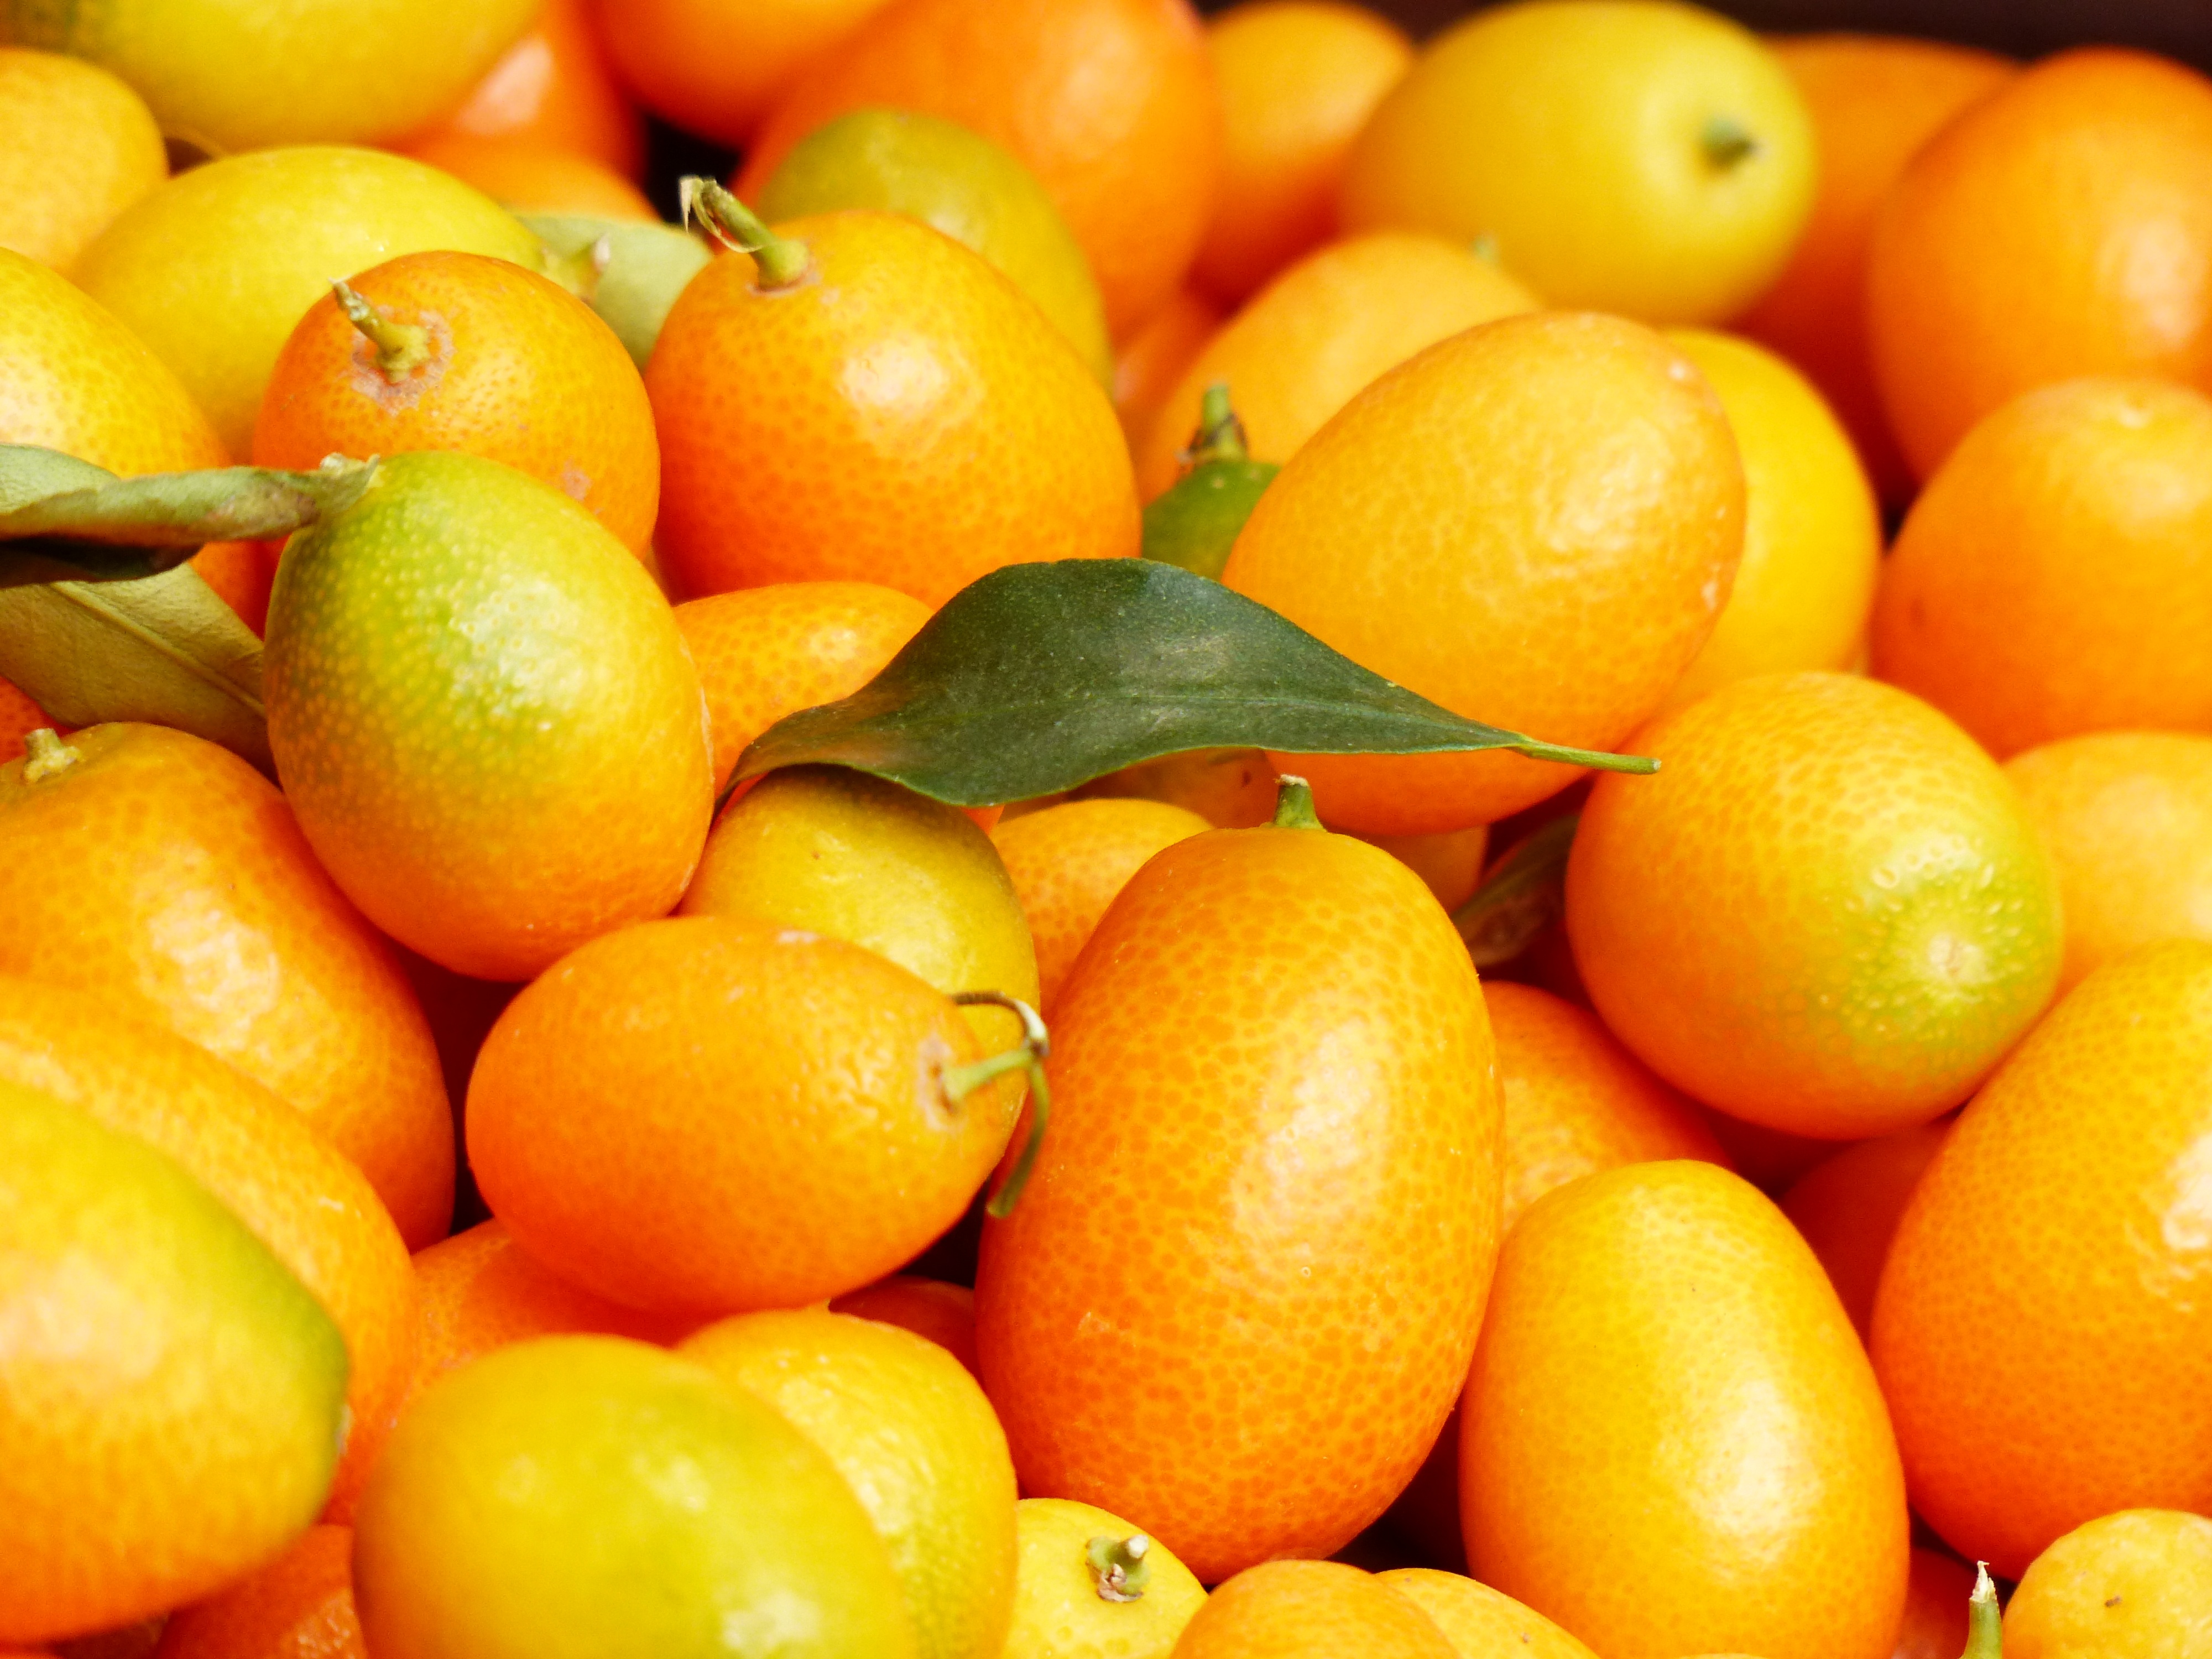
plant, fruit, orange, food, produce, fruits, tangerine, kumquat, clementine, citrus, golden yellow, flowering plant, bitter orange, diamond green, rutaceae, mandarin orange, kumquats, land plant, sweet lemon, meyer lemon, tangelo, calamondin, valencia orange, fortunella, pear shaped, dwarf rind, ovoid, dark orange